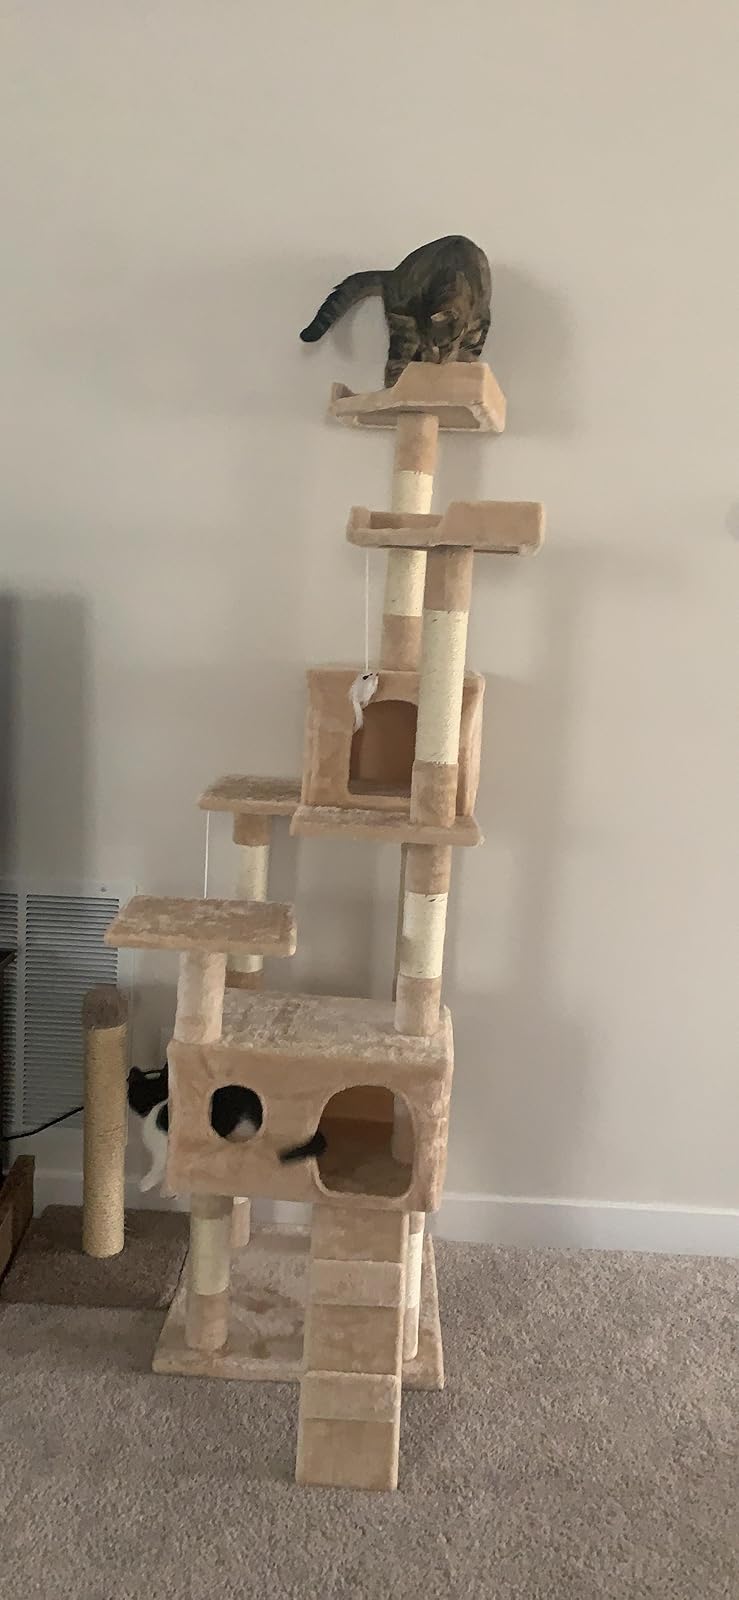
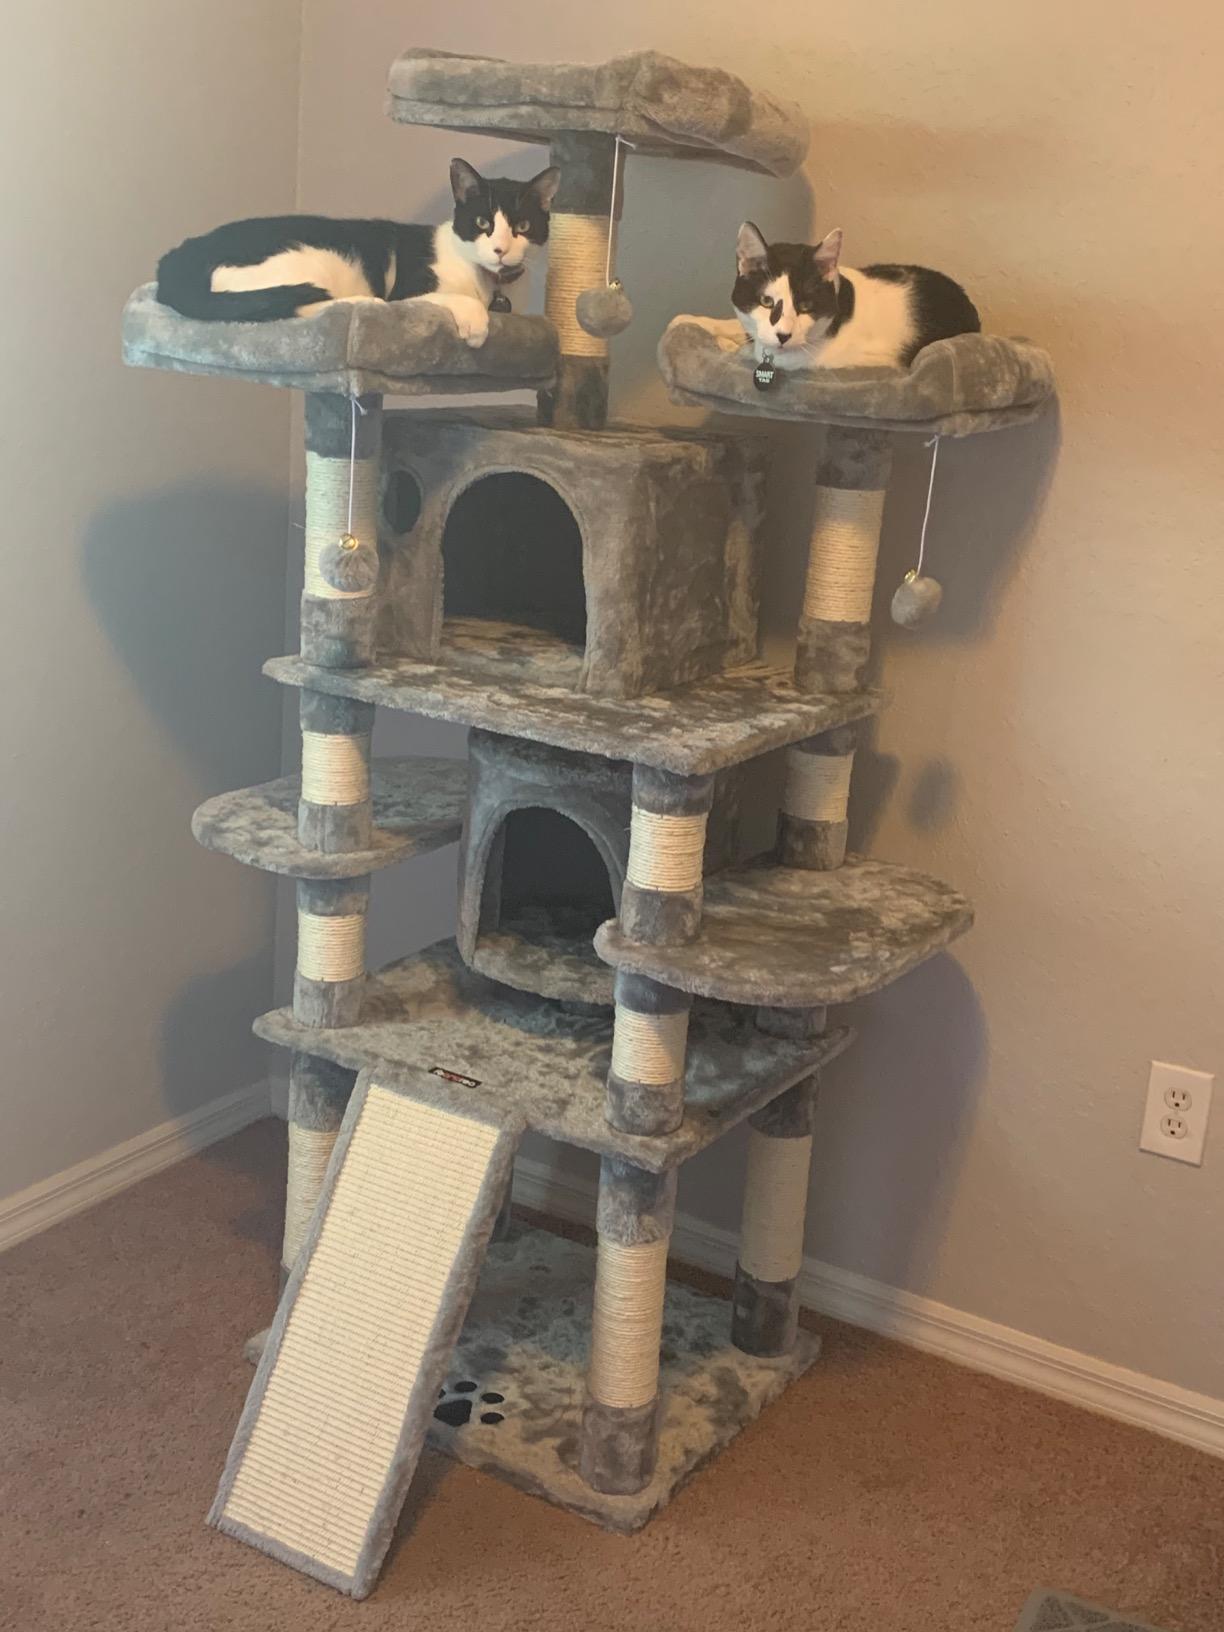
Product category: items_cat tree
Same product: no